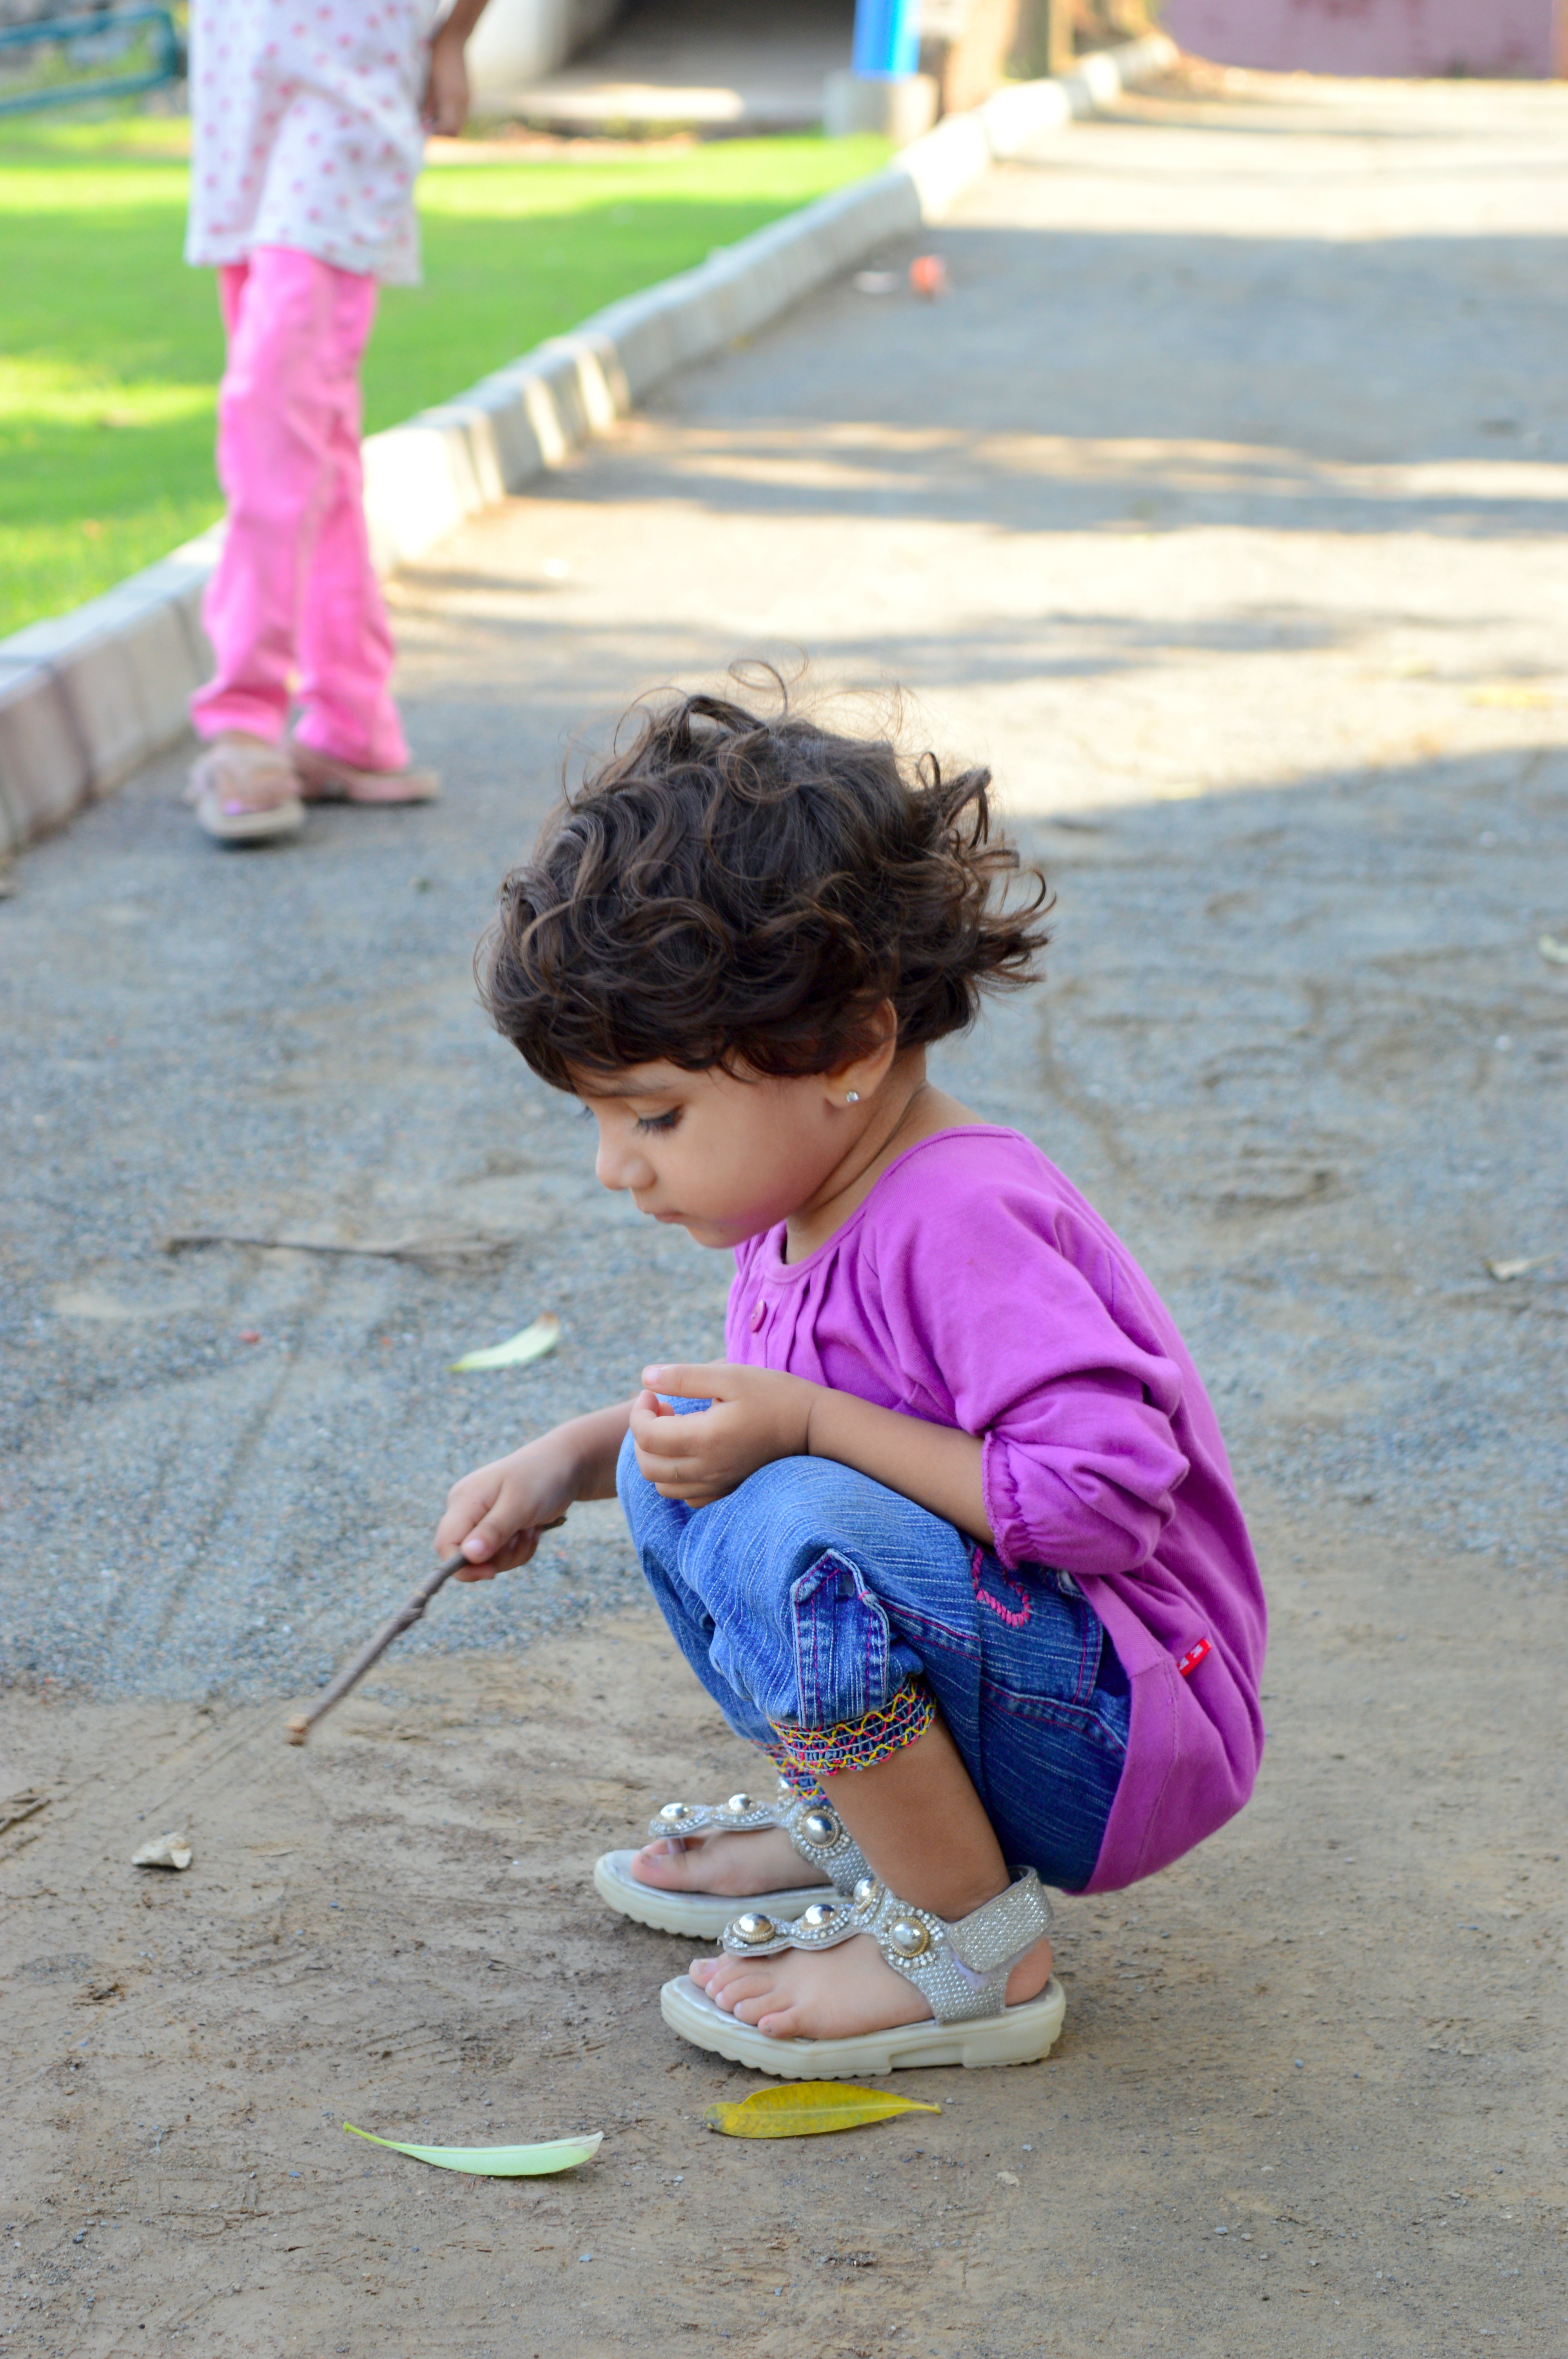
person, people, play, kid, cute, portrait, spring, color, sitting, child, childhood, children, fun, happy, happiness, lovely, playground, toddler, day, happy kids, human positions